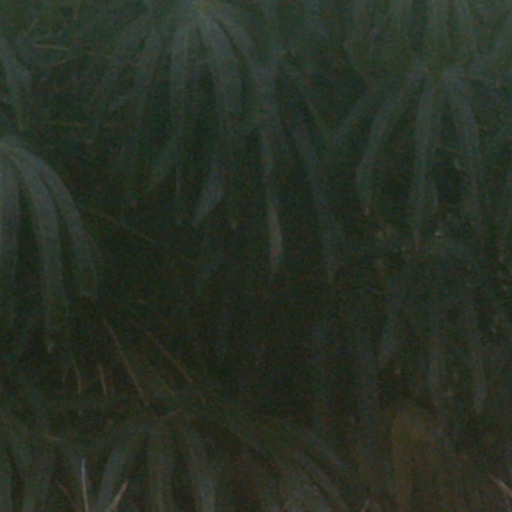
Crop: cassava